Chehaw Affair

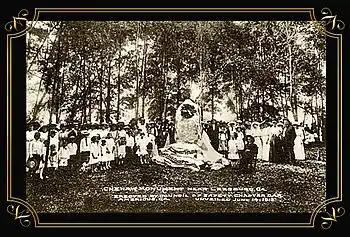
Chehaw Monument near Leesburg, GA

In 1912, the Daughters of the American Revolution placed a granite boulder there, where a large oak of purported significance to the Chehaws once stood. Describing the Chehaw as a "friendly agricultural people...who aided our early settlers", it proceeds to (fittingly) put forth its own version of the events: "Here also, in 1818, through misunderstanding, were sacrificed seven of this tribe by Georgia troops, for which all possible amends were made."